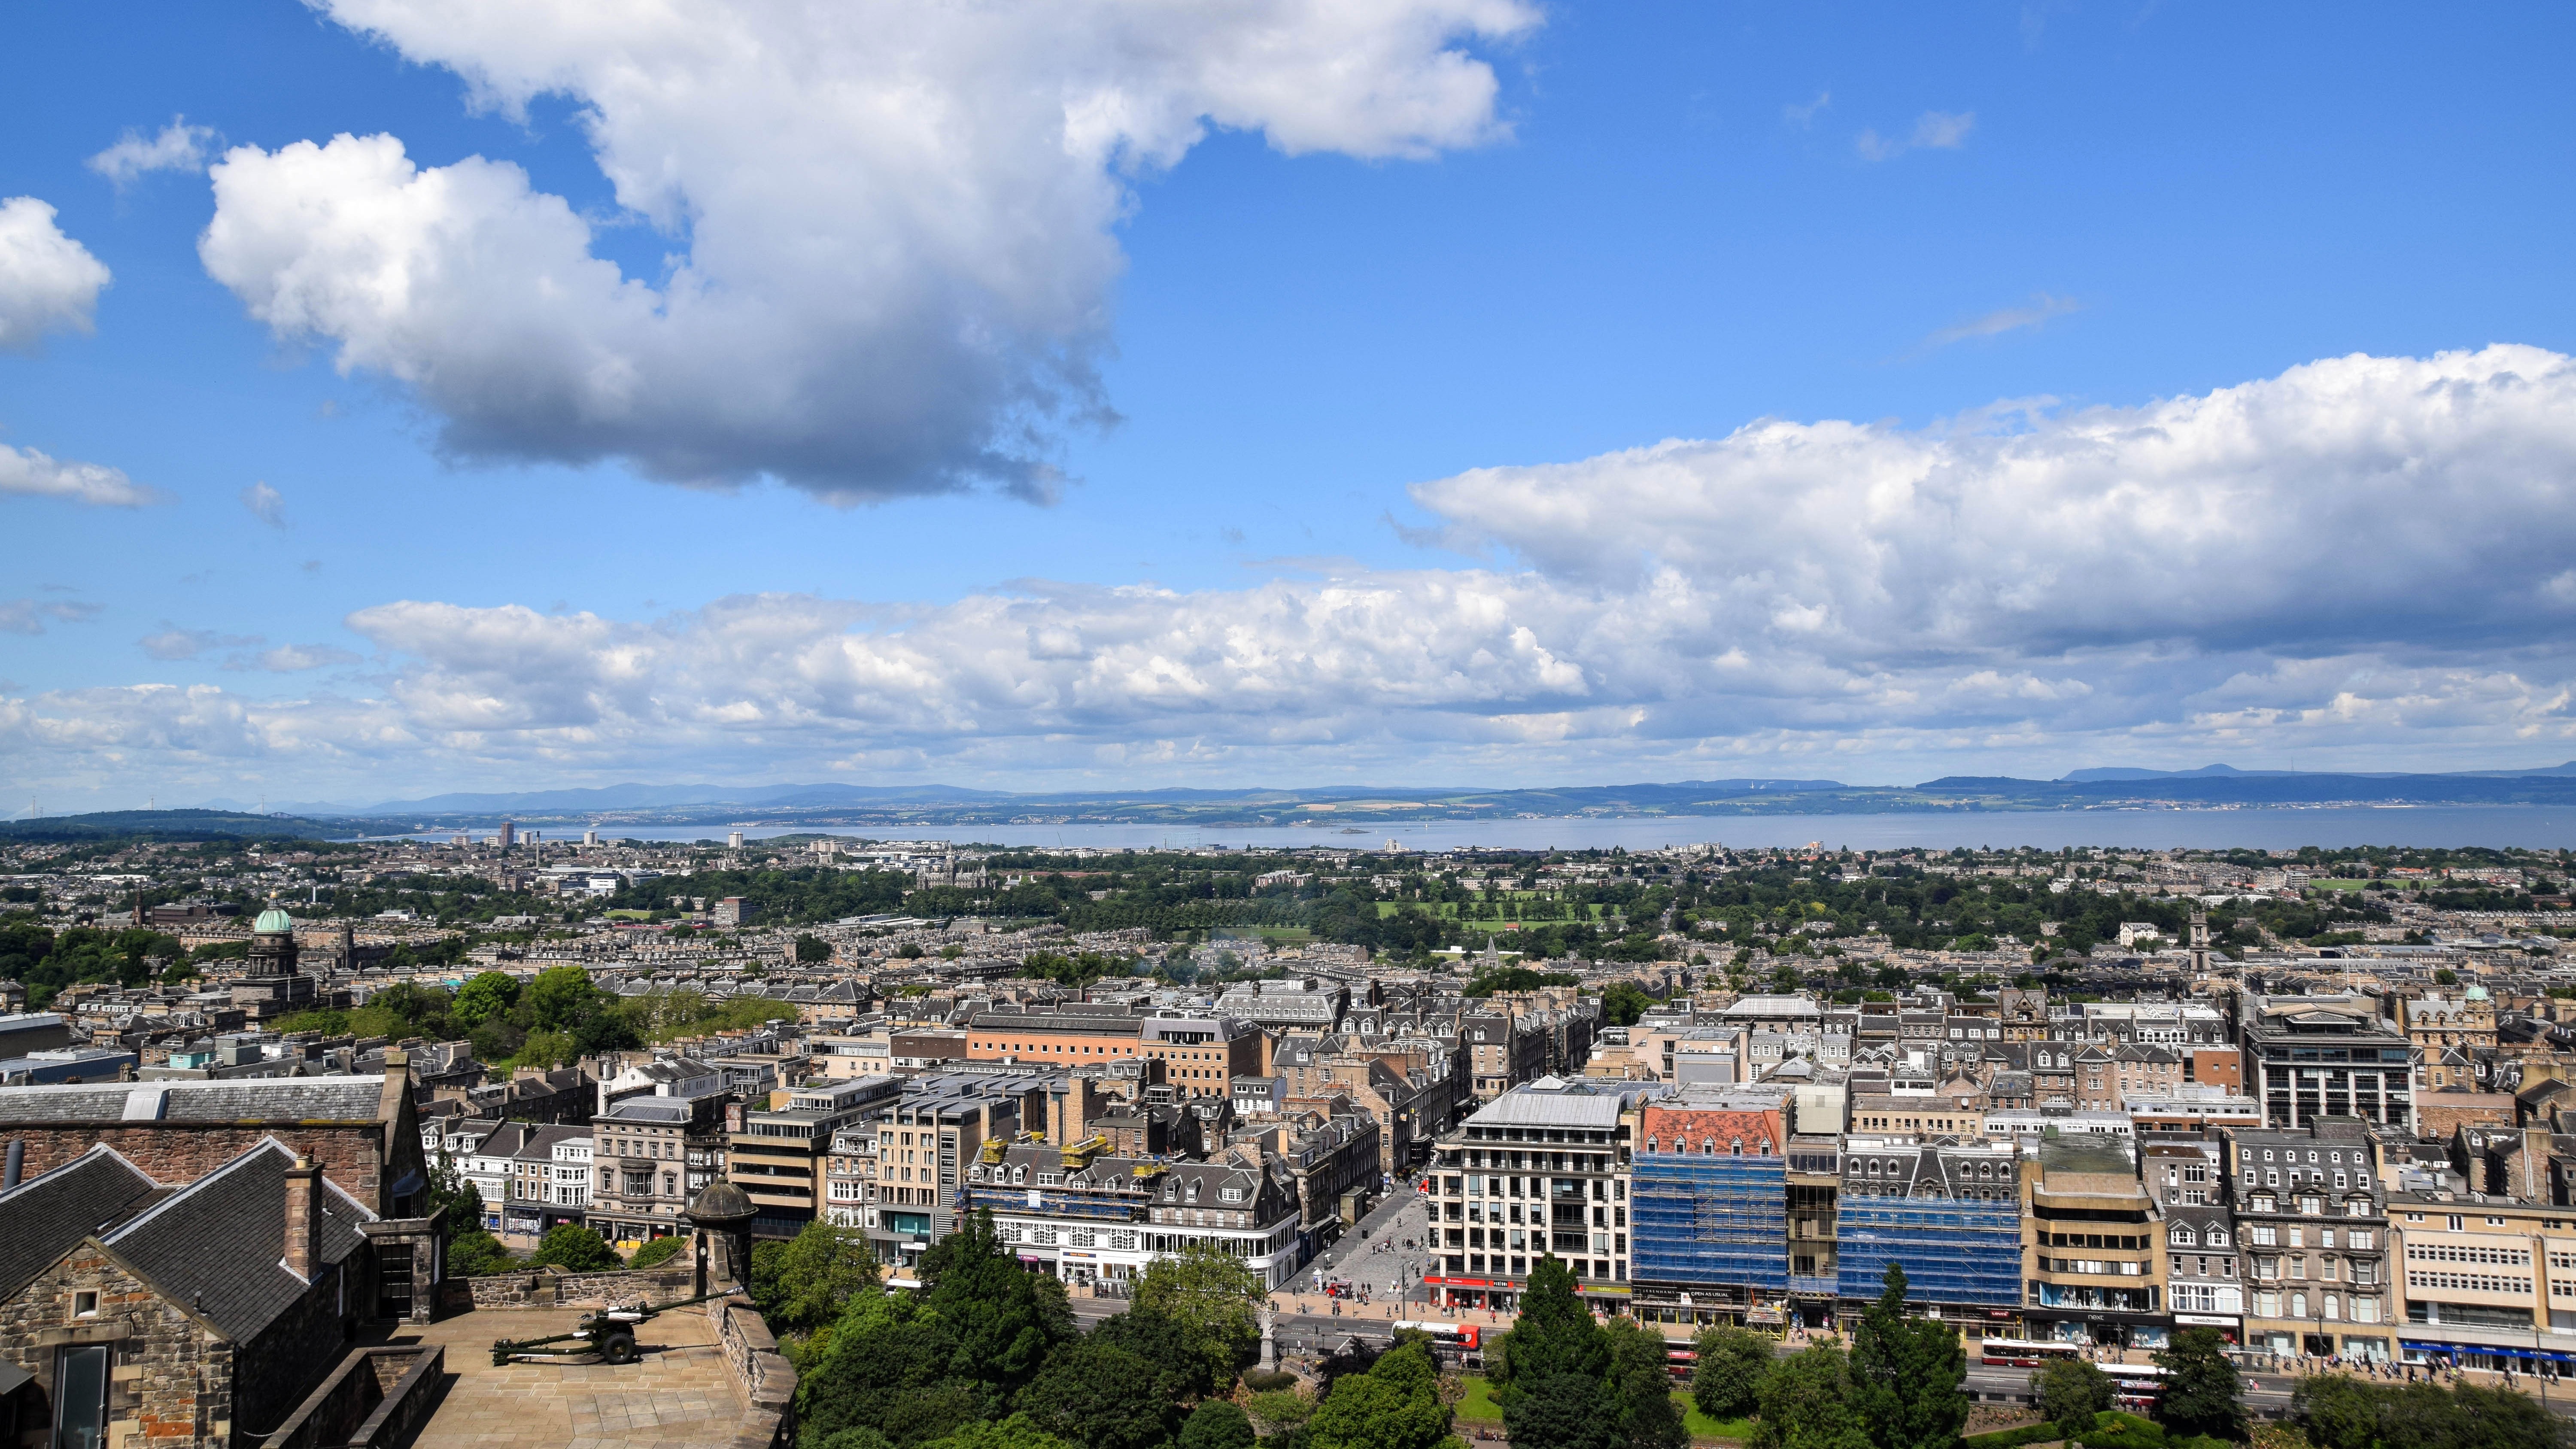
horizon, cloud, sky, skyline, photography, town, view, city, cityscape, panorama, suburb, city view, england, scotland, edinburgh, over the rooftops, aerial photography, historical city, residential area, human settlement